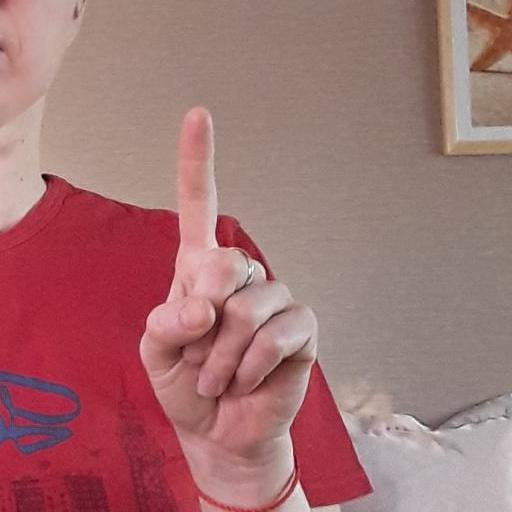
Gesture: one